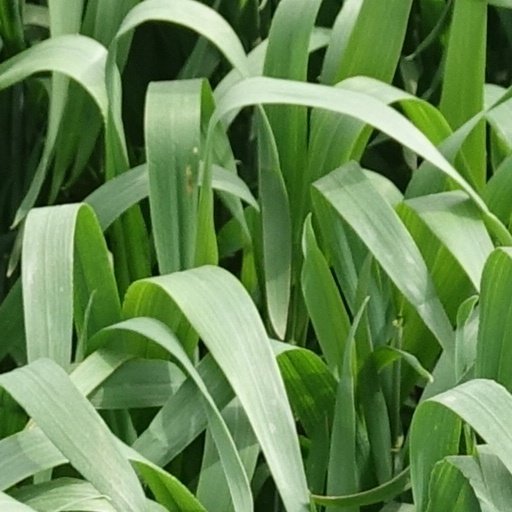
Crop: wheat